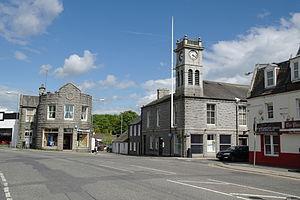
Dalbeattie est une ville écossaise du council area de Dumfries and Galloway et de la région de lieutenance et ancien comté du Kirkcudbrightshire. Elle est célèbre pour ses carrières de granite, et est également la ville natale de William McMaster Murdoch, premier officier du Titanic.